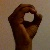
The image shows a hand gesture representing the letter 'O' in Indian Sign Language.